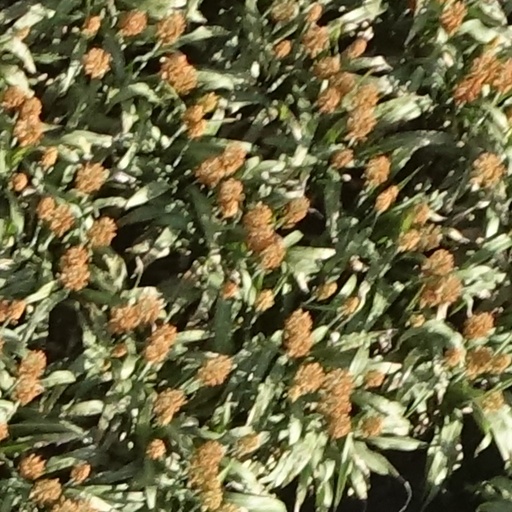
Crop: sorghum